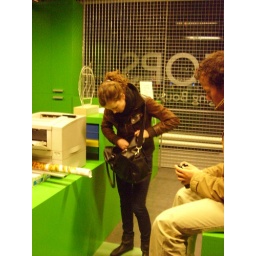
Een dag-excursie, georganiseerd door Cheops, in het (uiteindelijk niet zo) zonnige zuiden van Nederland: Eindhoven!